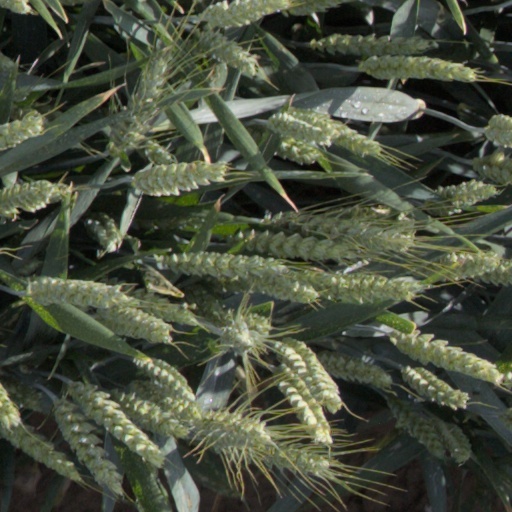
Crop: wheat